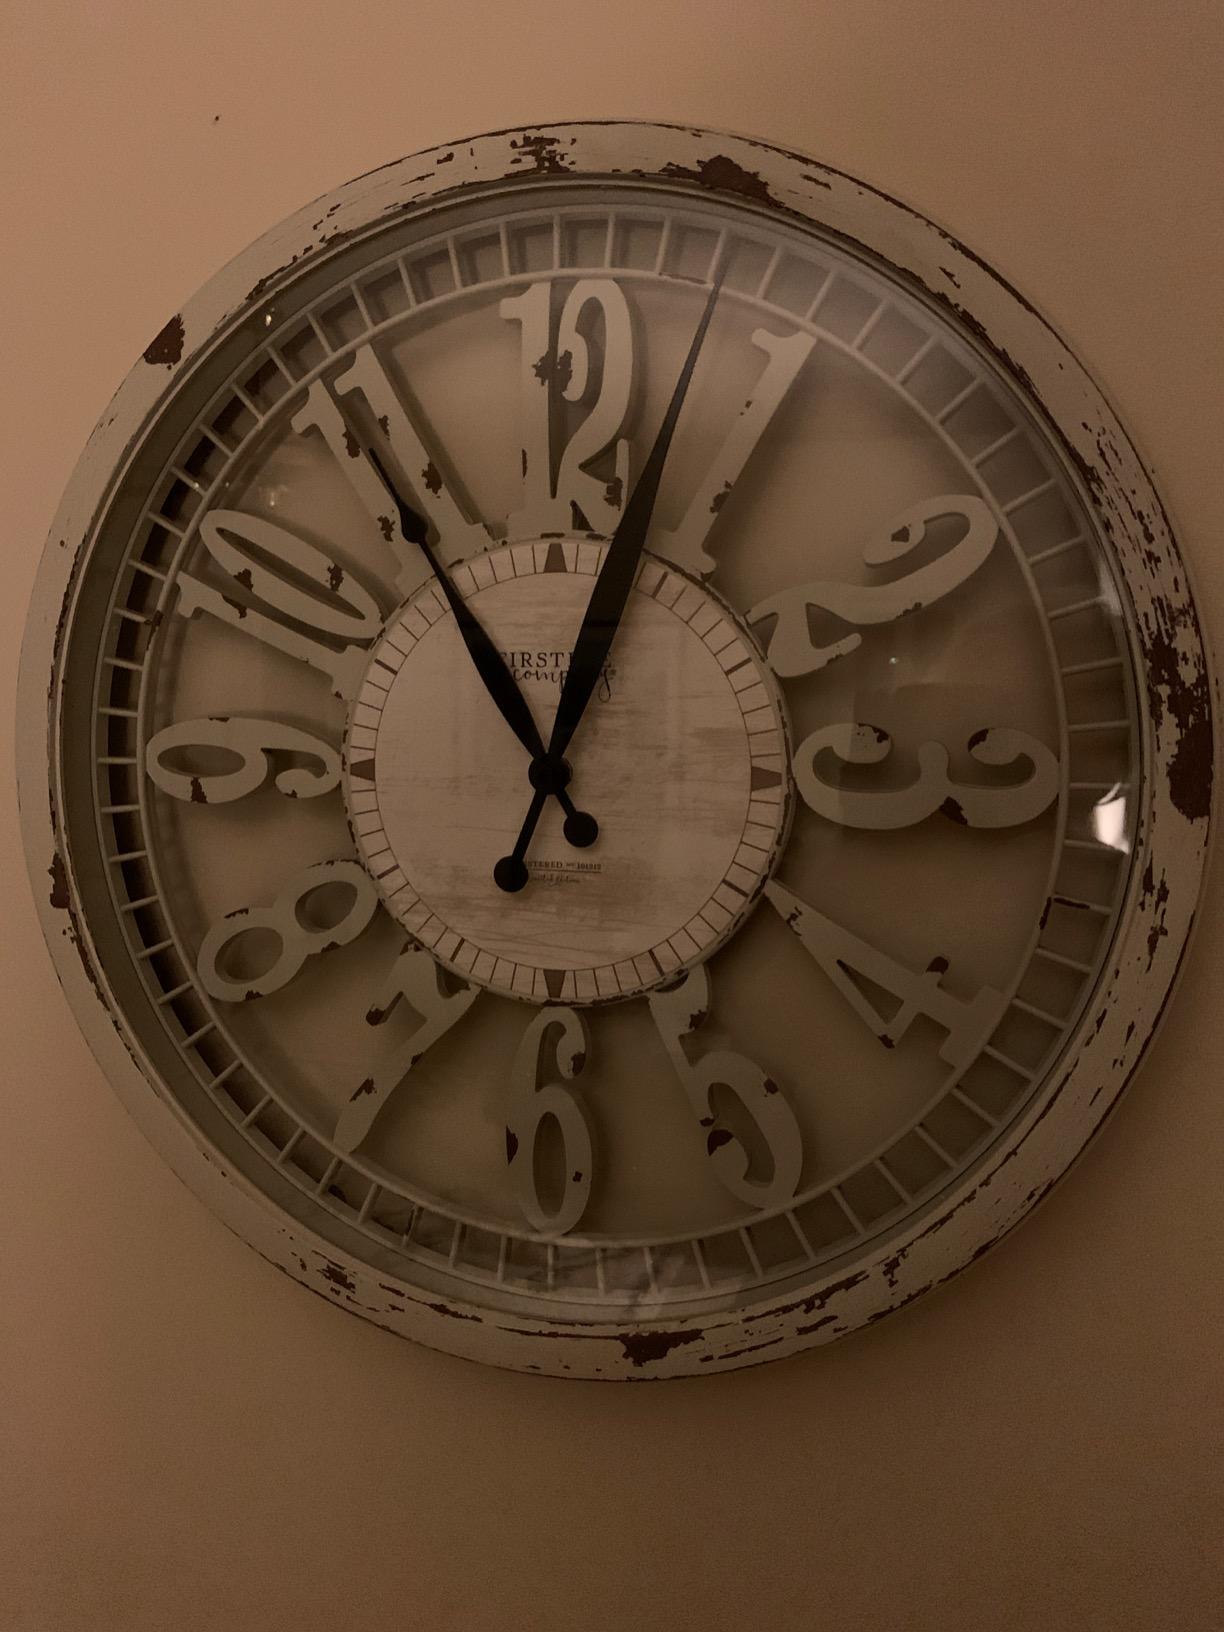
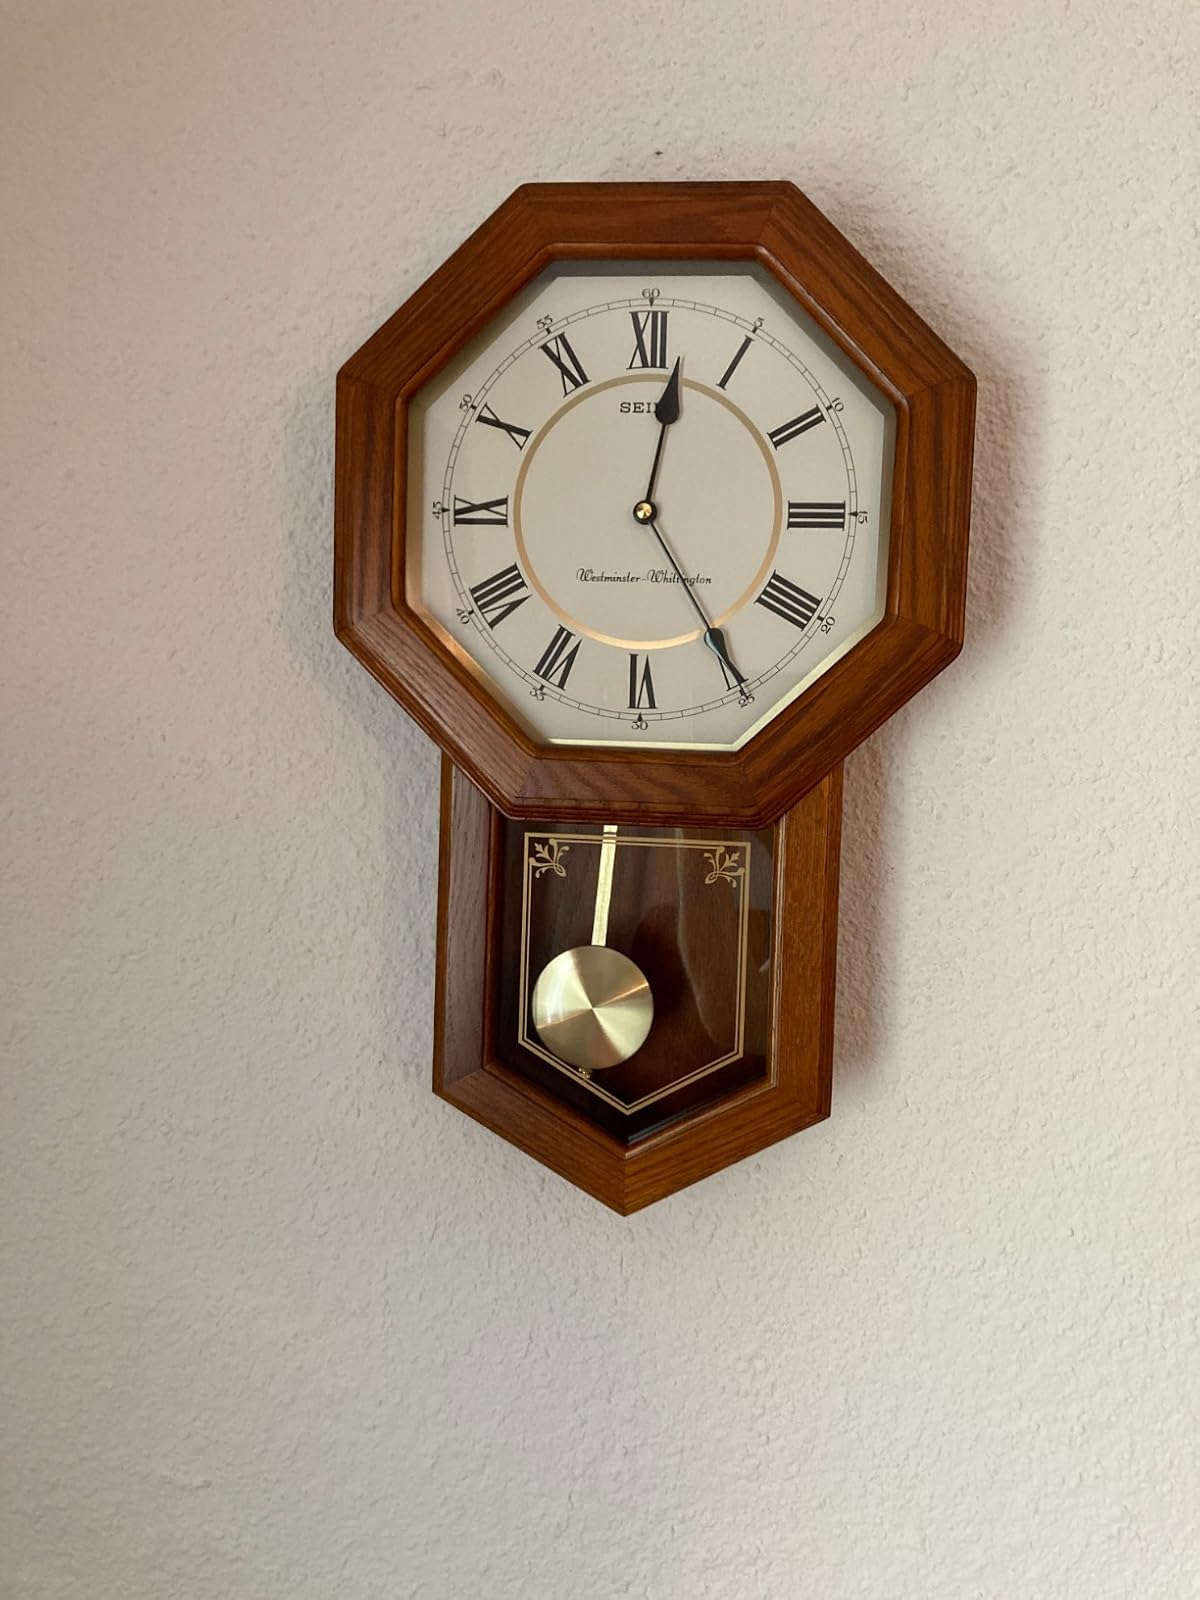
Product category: clock
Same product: no